List of divisions of the People's Liberation Army

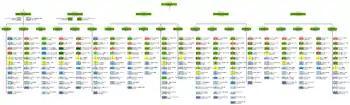
The organization of the PLA Ground Force before April 2017

The People's Liberation Army of the People's Republic of China has had many divisions since it was officially established in 1949.